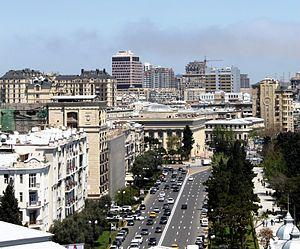
Bakou est la capitale de l'Azerbaïdjan. Elle se trouve dans l'est du pays, sur la rive sud de la péninsule d'Abşeron, au bord de la mer Caspienne. Son histoire débute au Iᵉʳ millénaire avant Jésus-Christ, mais les traces écrites les plus anciennes ne datent que du Vᵉ siècle.